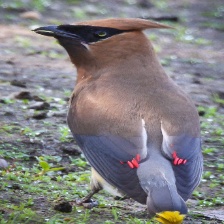
Species: CEDAR WAXWING
Scientific name: BOMBYCILLA CEDRORUM